Eremophila gilesii

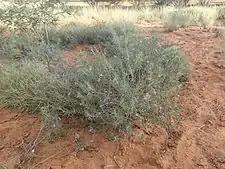
"Eremophila gilesii gilesii" growing near Wongawol Road, east of Wiluna

The species was first formally described in 1873 by Ferdinand von Mueller and the description was published in "Fragmenta phytographiae Australiae". The specific epithet ("gilesii") honours Ernest Giles who collected the type specimen.